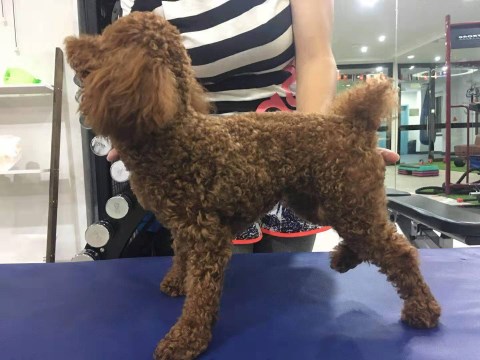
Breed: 2925-n000114-toy_poodle